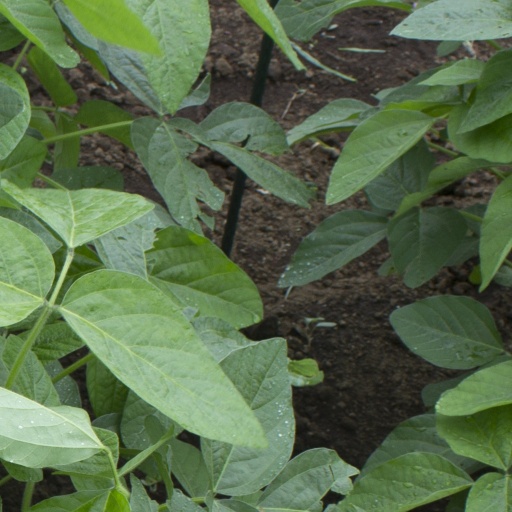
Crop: soybean